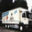
Label: truck